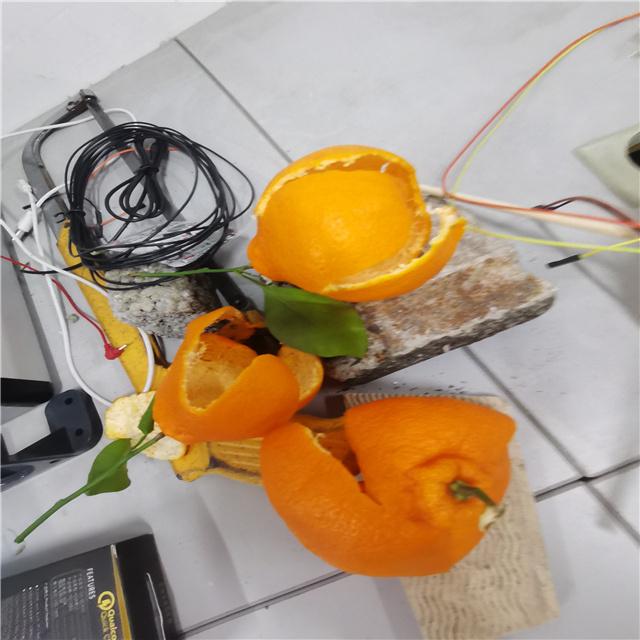
Label: peels